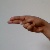
The image shows a hand gesture representing the letter 'H' in Indian Sign Language.